Soviet cruiser Admiral Nakhimov (1969)

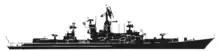
A United States Navy-produced profile drawing of a Kresta II-class cruiser

"Admiral Nakhimov" was the third ship of her class of ten Project 1134A Berkut A (NATO reporting name Kresta II-class) cruisers, designed by Vasily Anikeyev. She was named in honor of Russian naval commander Pavel Nakhimov, who commanded forces during the 1854–1855 Siege of Sevastopol in the Crimean War. They were designated as Large Anti-Submarine Ships in accordance with their primary mission of countering NATO submarines.